João Pinheiro Chagas

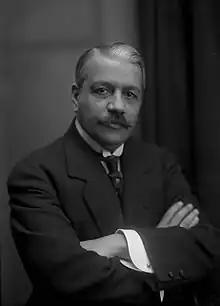

João Pinheiro Chagas (1 September 1863 – 28 May 1925) was a Portuguese politician, literary critic, propagandist, editor, and journalist. He was heavily involved in several rebellions condemning the monarchy and disseminating materials via pamphlets and newspaper in support of the Portuguese Republican Party. He was among the leaders of the 5 October 1910 revolution and the Lisbon Regicide, and later served as Ambassador to Paris, and twice as interim prime minister of the Portuguese First Republic.